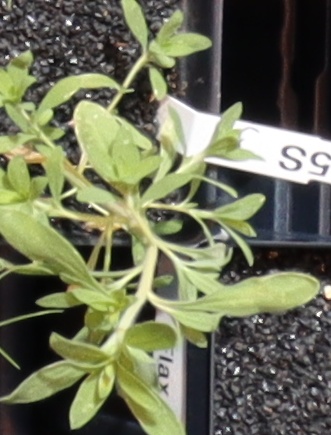
Label: Kochia